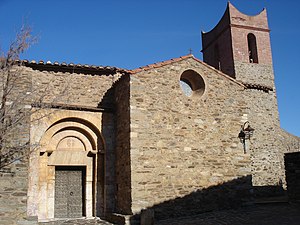
Camélas
Kirken Saint Fructueux
Kirken Saint Fructueux
Camélas er en by og kommune i departementet Pyrénées-Orientales i Sydfrankrig.